The Academic High School in Toruń

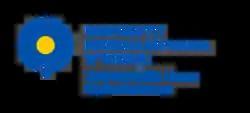
Logo

The Academic High School in Toruń (Polish: Uniwersyteckie Liceum Ogólnokształcące w Toruniu, ULO) is a public high school located in Toruń, Poland and founded on January 21, 1998. The high school is supervised by Nicolaus Copernicus University and some of the classes are conducted by the university's lecturers. It is the first high school in Poland especially created for outstanding students. It is one of the best and most prestigious high schools in Poland.